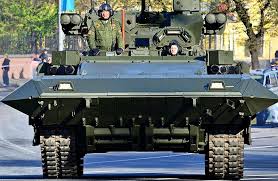
Label: BMP-T15